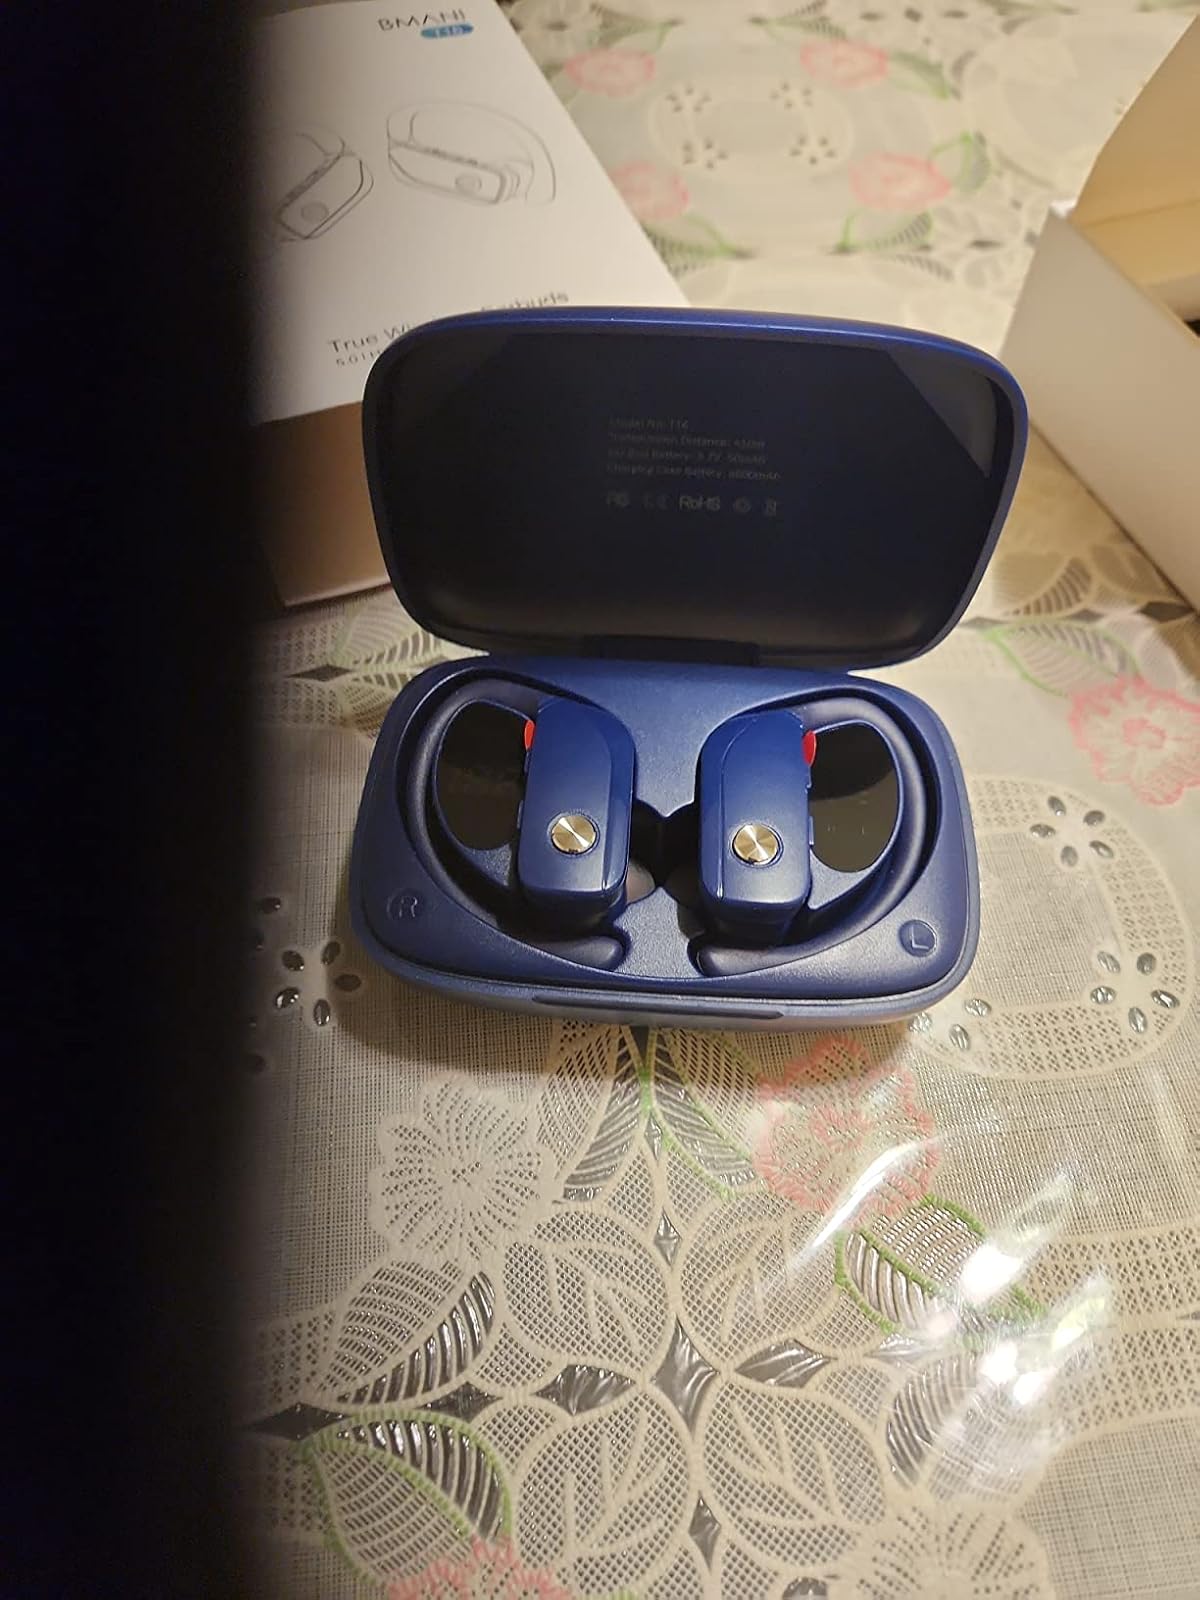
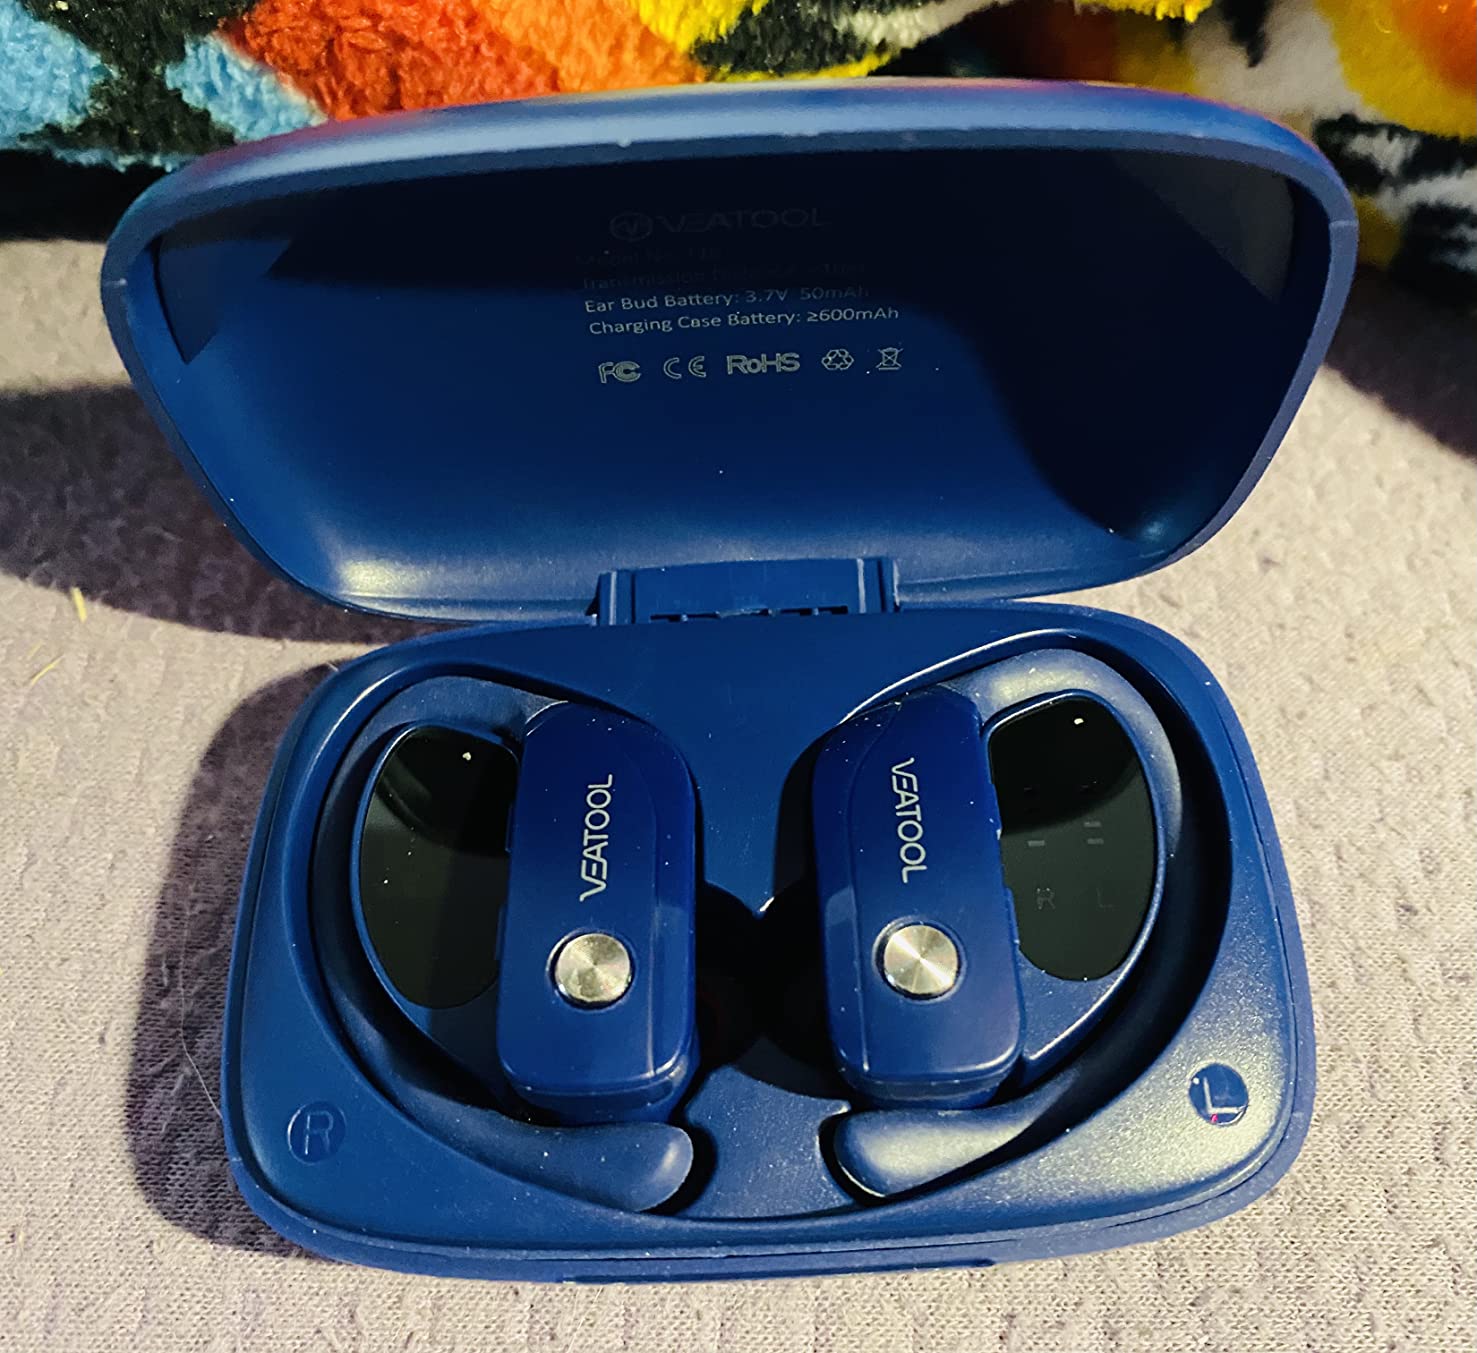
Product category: earbuds
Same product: yes